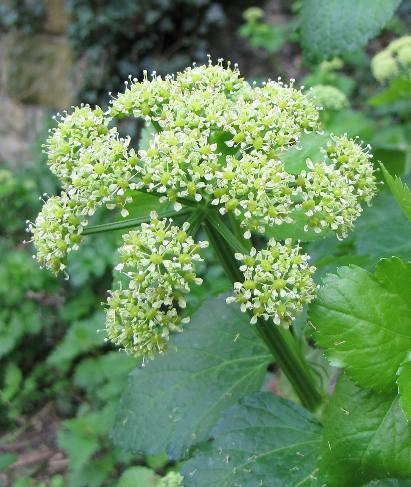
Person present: No